José Luis Oriol Urigüen

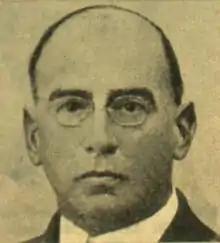

José Luis de Oriol y Urigüen, 2nd Marquis of Casa Oriol (1877–1972), was a Spanish businessman, architect and politician. As an architect he designed few historicist residential buildings, some of them very prestigious today. As a businessman he was the moving spirit behind Hidroeléctrica Española and Talgo. As a politician he served as Conservative and Traditionalist MP, growing into a local Álava tycoon.